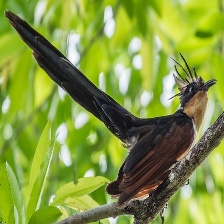
Species: CHESTNUT WINGED CUCKOO
Scientific name:  CLAMATOR COROMANDUS